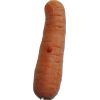
Label: Carrot 1